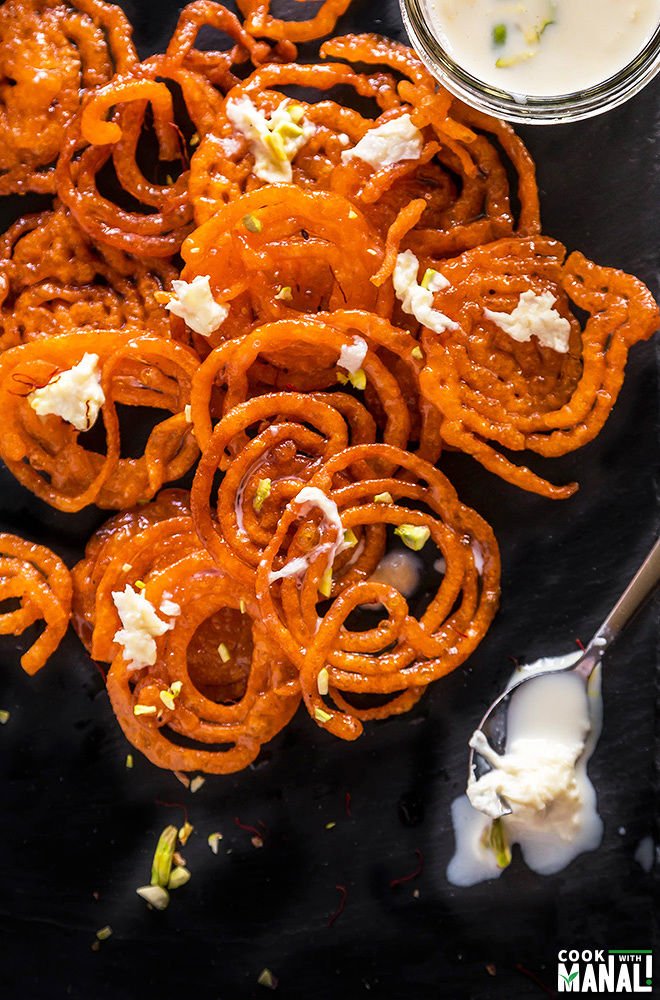
Dish: jalebi